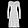
Label: Dress